Rumsen language

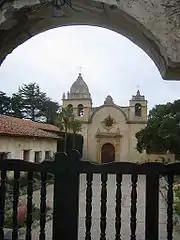
Mission San Carlos Borroméo de Carmelo, where many Rumsen were brought to live in the Mission Era.

The Rumsen language (also known as Rumsien, Rumsun, "San Carlos Costanoan" and "Carmeleno") is one of eight Ohlone languages, historically spoken by the Rumsen people of Northern California. The Rumsen language was spoken from the Pajaro River to Point Sur, and on the lower courses of the Pajaro, as well as on the Salinas and Carmel Rivers, and the region of the present-day cities of Salinas, Monterey and Carmel.